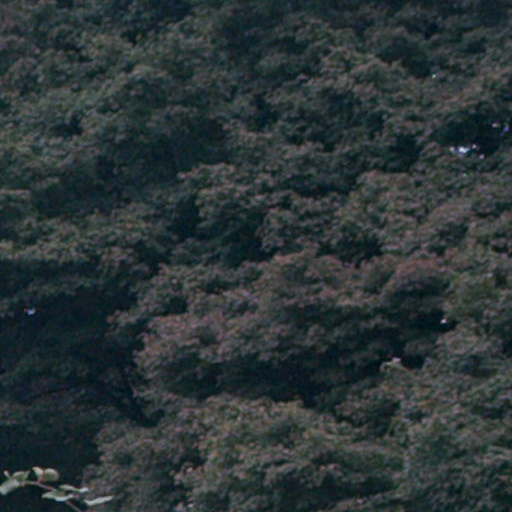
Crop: cassava